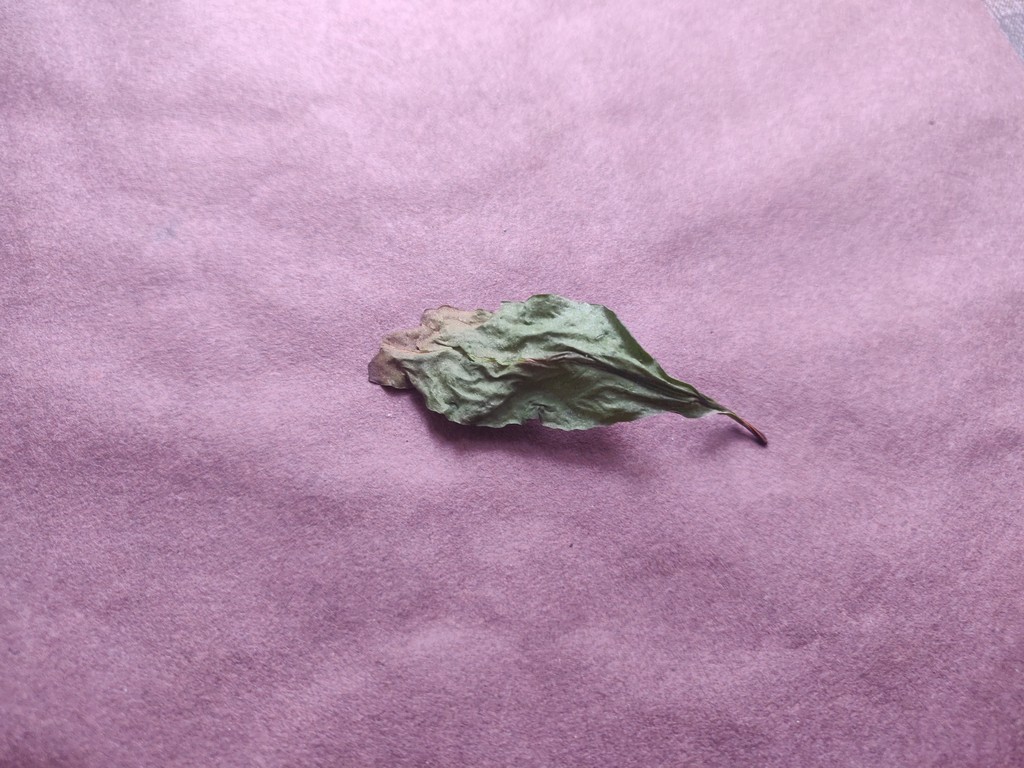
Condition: Dried
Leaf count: single
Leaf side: unknown